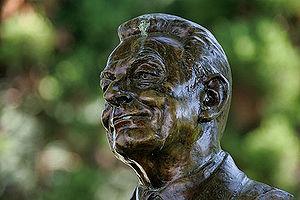
Jean-Pascal Delamuraz est un homme politique suisse né le 1ᵉʳ avril 1936 à Vevey et mort le 4 octobre 1998 à Lausanne. Il fut conseiller fédéral de 1984 à 1998, membre du Parti radical-démocratique.